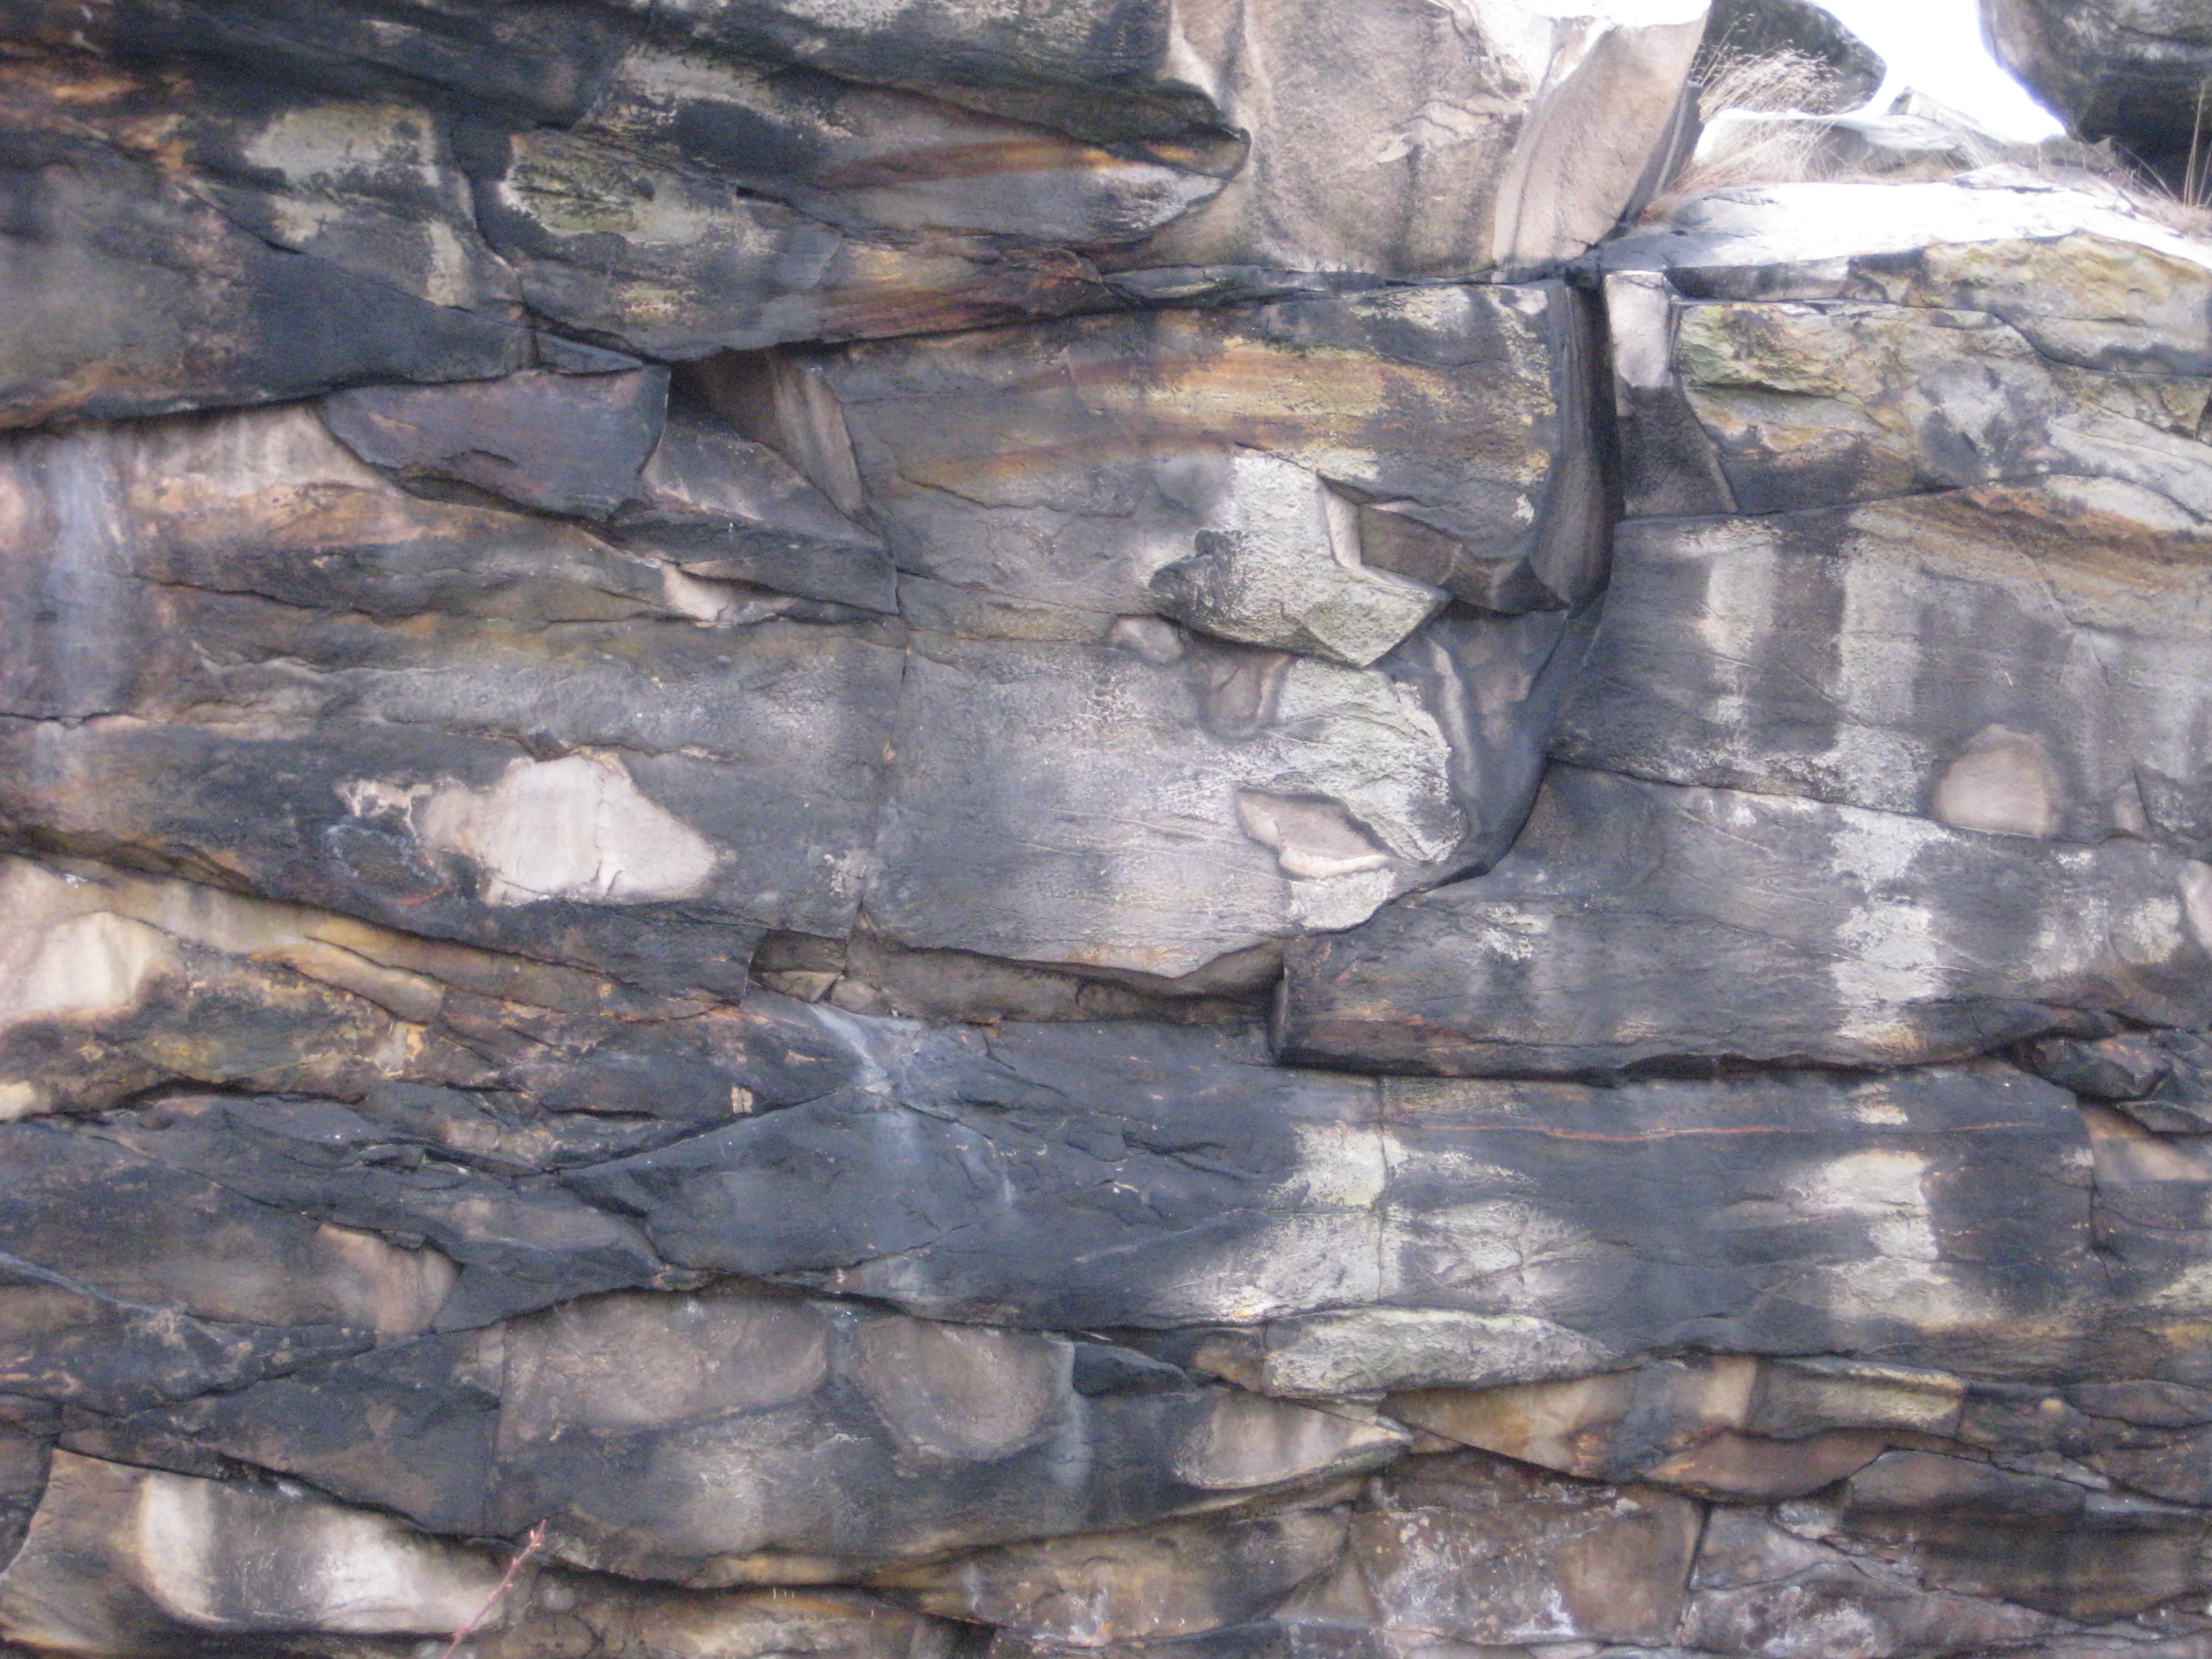
rock, bedrock, boulder, stone wall, wall, geology, outcrop, terrain, wood, material, formation